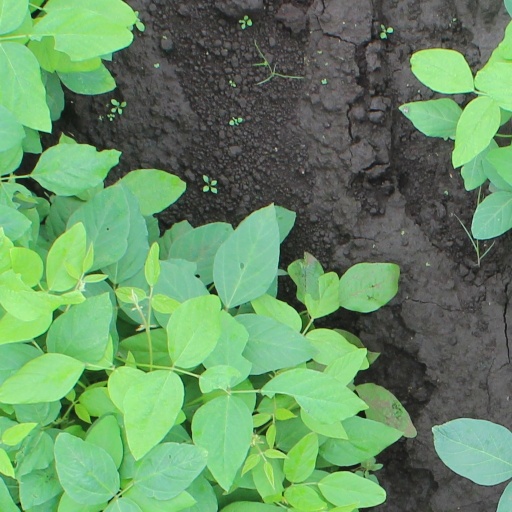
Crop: soybean